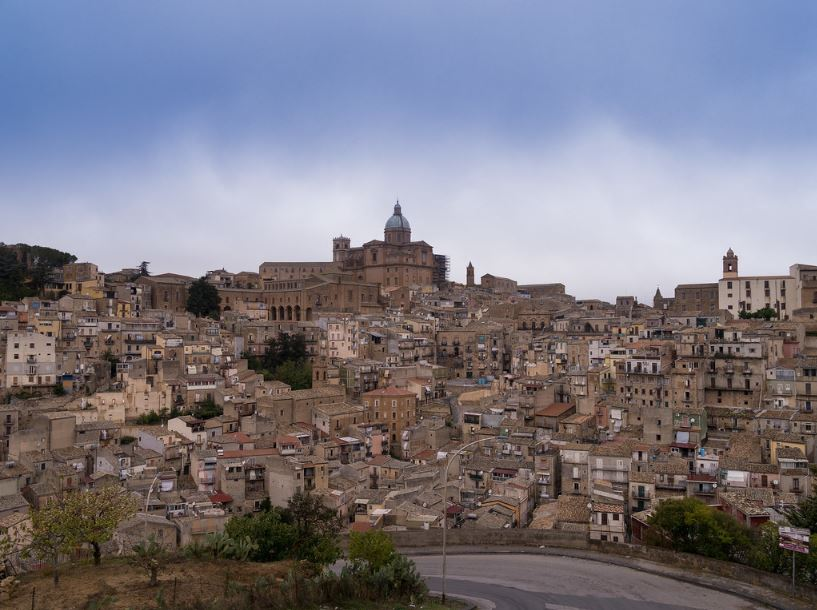
Fire: no
Smoke: no